Storm Hunter

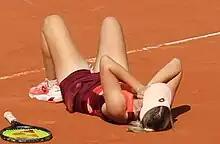
Hunter on the French Open clay after qualifying in singles in 2023

She reached back-to-back quarterfinals at the Australian Open with new partner Elise Mertens but fell to Marta Kostyuk and Elena-Gabriela Ruse.